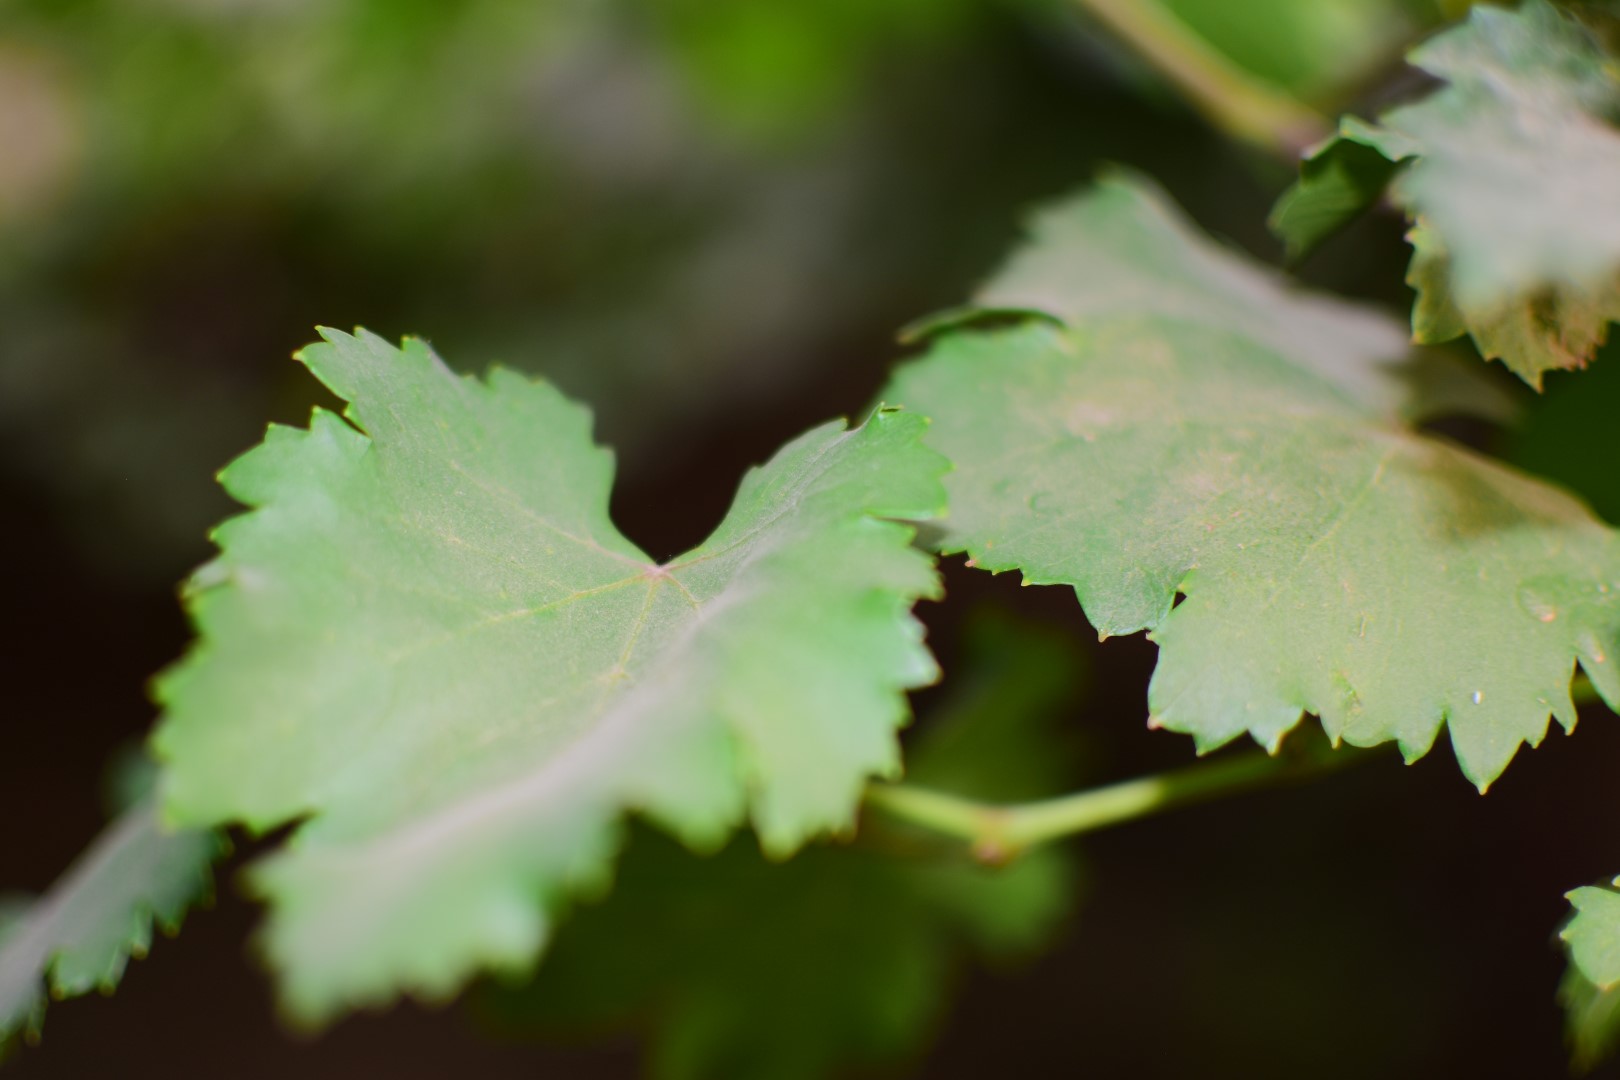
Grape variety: Kamali